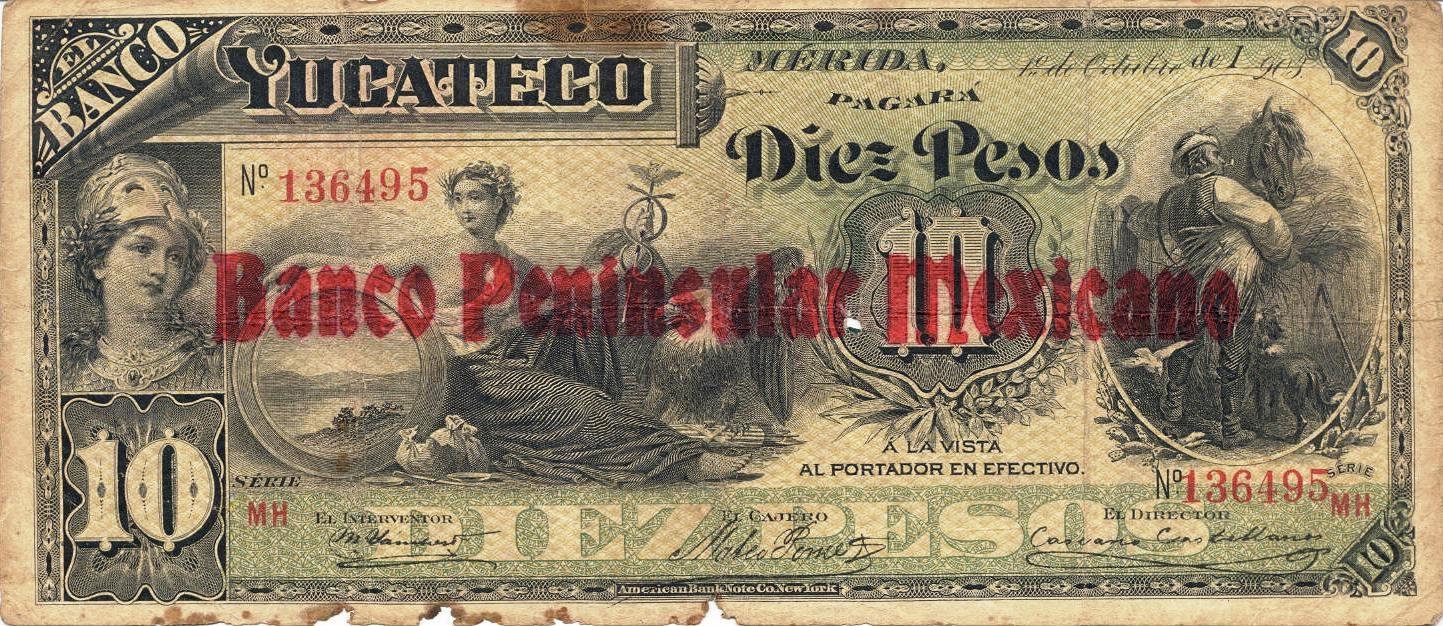
money, paper, material, note, cash, mexico, currency, dollar, pesos, finance, exchange, banknote